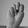
ASL letter: N